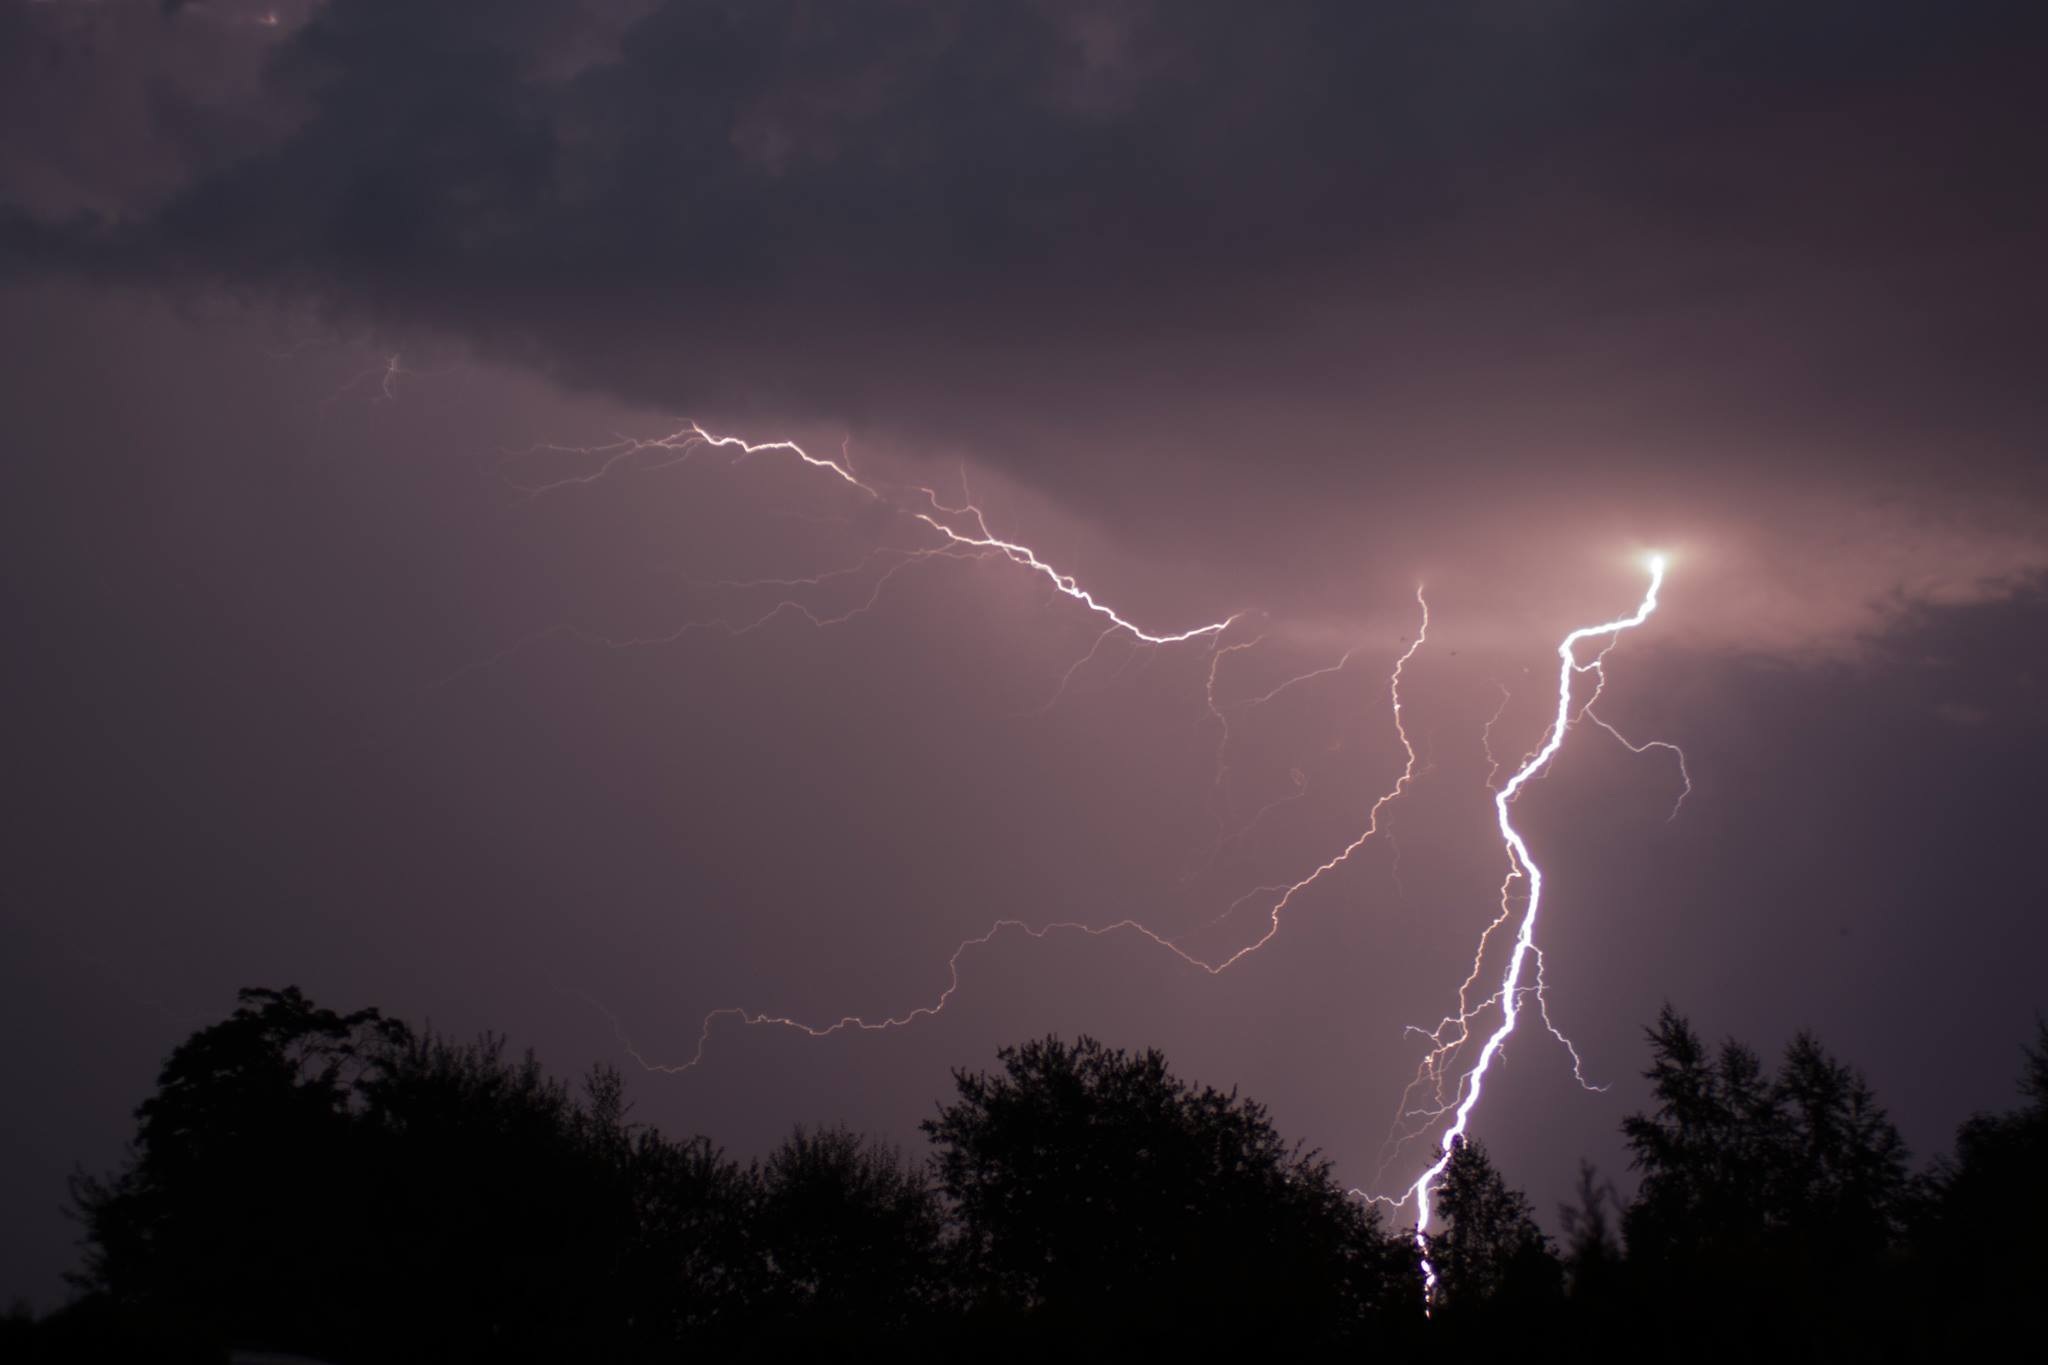
light, sky, night, atmosphere, dark, weather, storm, darkness, electricity, long exposure, lightning, thunder, flash, thunderstorm, mood, forward, flash of lightning, summer thunderstorm, lightning weft, night thunderstorm